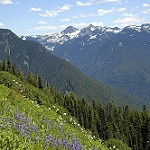
Scene: Outdoor